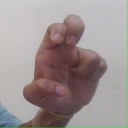
अक्षर: अ